Pierre Peytier

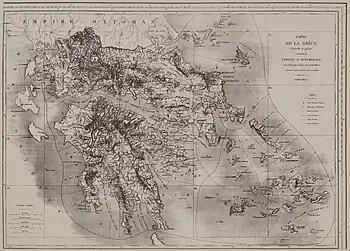
Map of the Kingdom of Greece of 1852 ("by captain Pierre Peytier")

After a passage in France between 1831 and 1833, Peytier returned to Greece on 28 March 1833 and remained there until March 1836 to direct most of the work for the preparation of the complete map of the Kingdom of Greece at that time. This « "Map of 1852" » was definitively published under his direction in 1852.